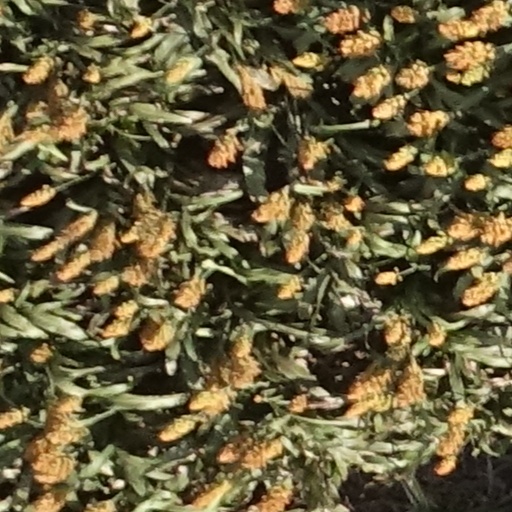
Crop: sorghum